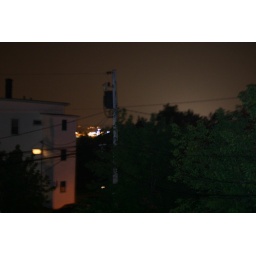
photograph taken from a balcony of apartment building in NH